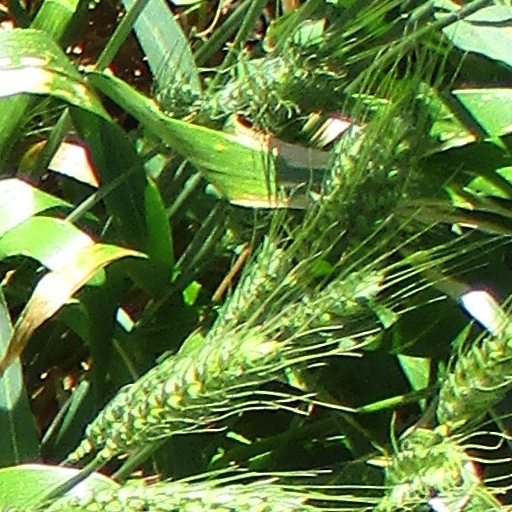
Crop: wheat